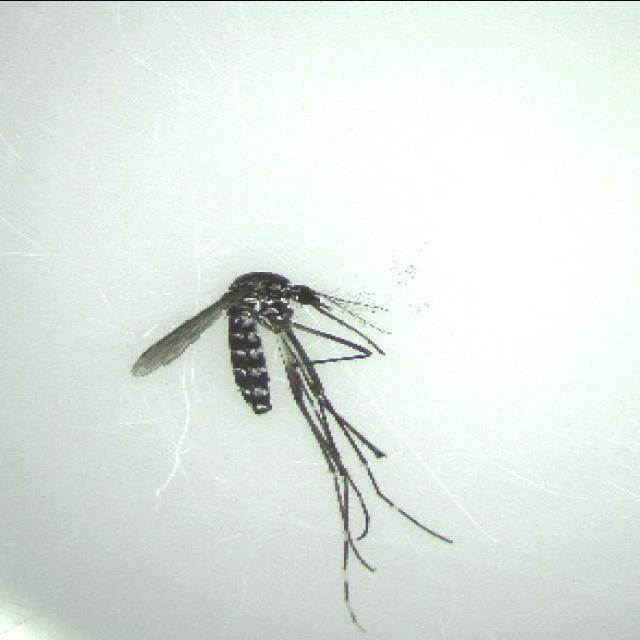
Species: aedes_albopictus